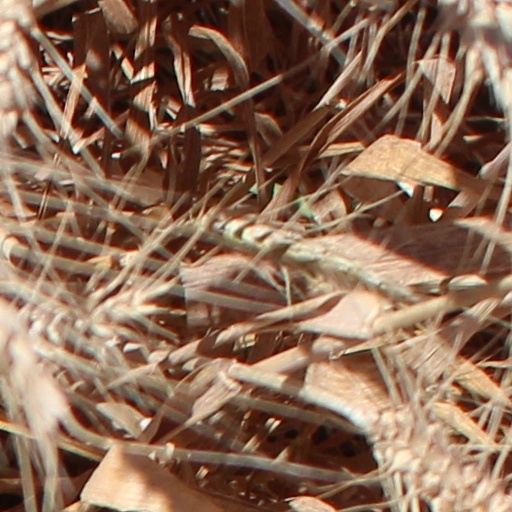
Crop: wheat